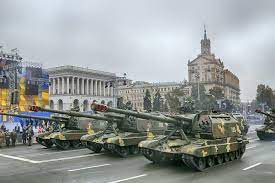
Label: Self Propelled Artillery